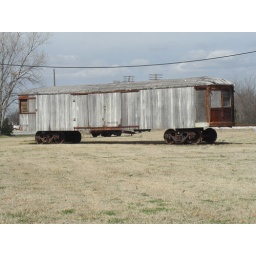
sitting by the side of the road